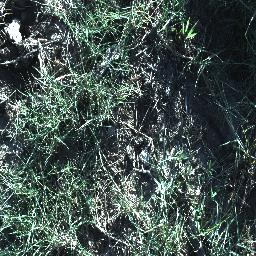
Label: negative